Bohemian style

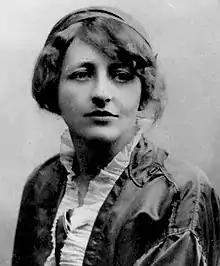
Franziska Countess zu Reventlow, undated photo, the "Bohemian Countess" of Schwabing

In his play "Pygmalion" (1912) Bernard Shaw unmistakably based the part of Mrs. Higgins on the then elderly Jane Morris. He described Mrs. Higgins' drawing room, he referred to a portrait of her "when she defied the fashion of her youth in one of the beautiful Rossettian costumes which, when caricatured by people who did not understand, led to the absurdities of popular estheticism "[sic]" in the eighteen-seventies".